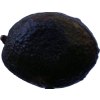
Label: black_avocado